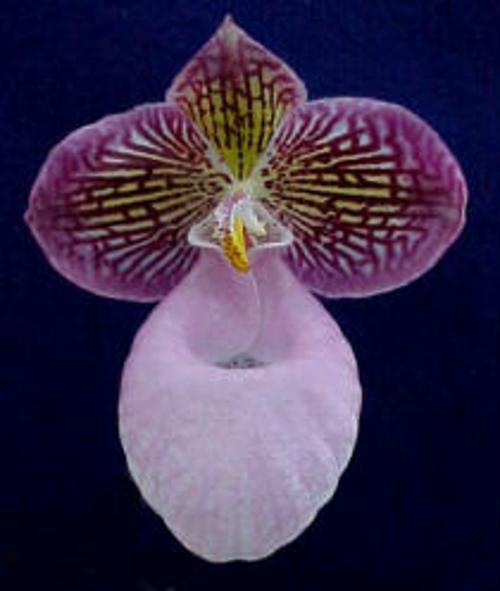
Label: hard-leaved pocket orchid